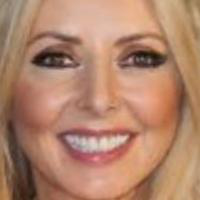
Age group: age 31-40